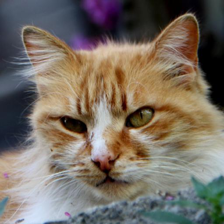
Label: animals